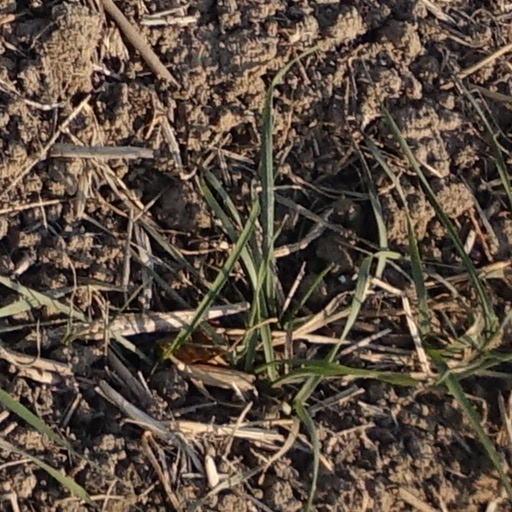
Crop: wheat